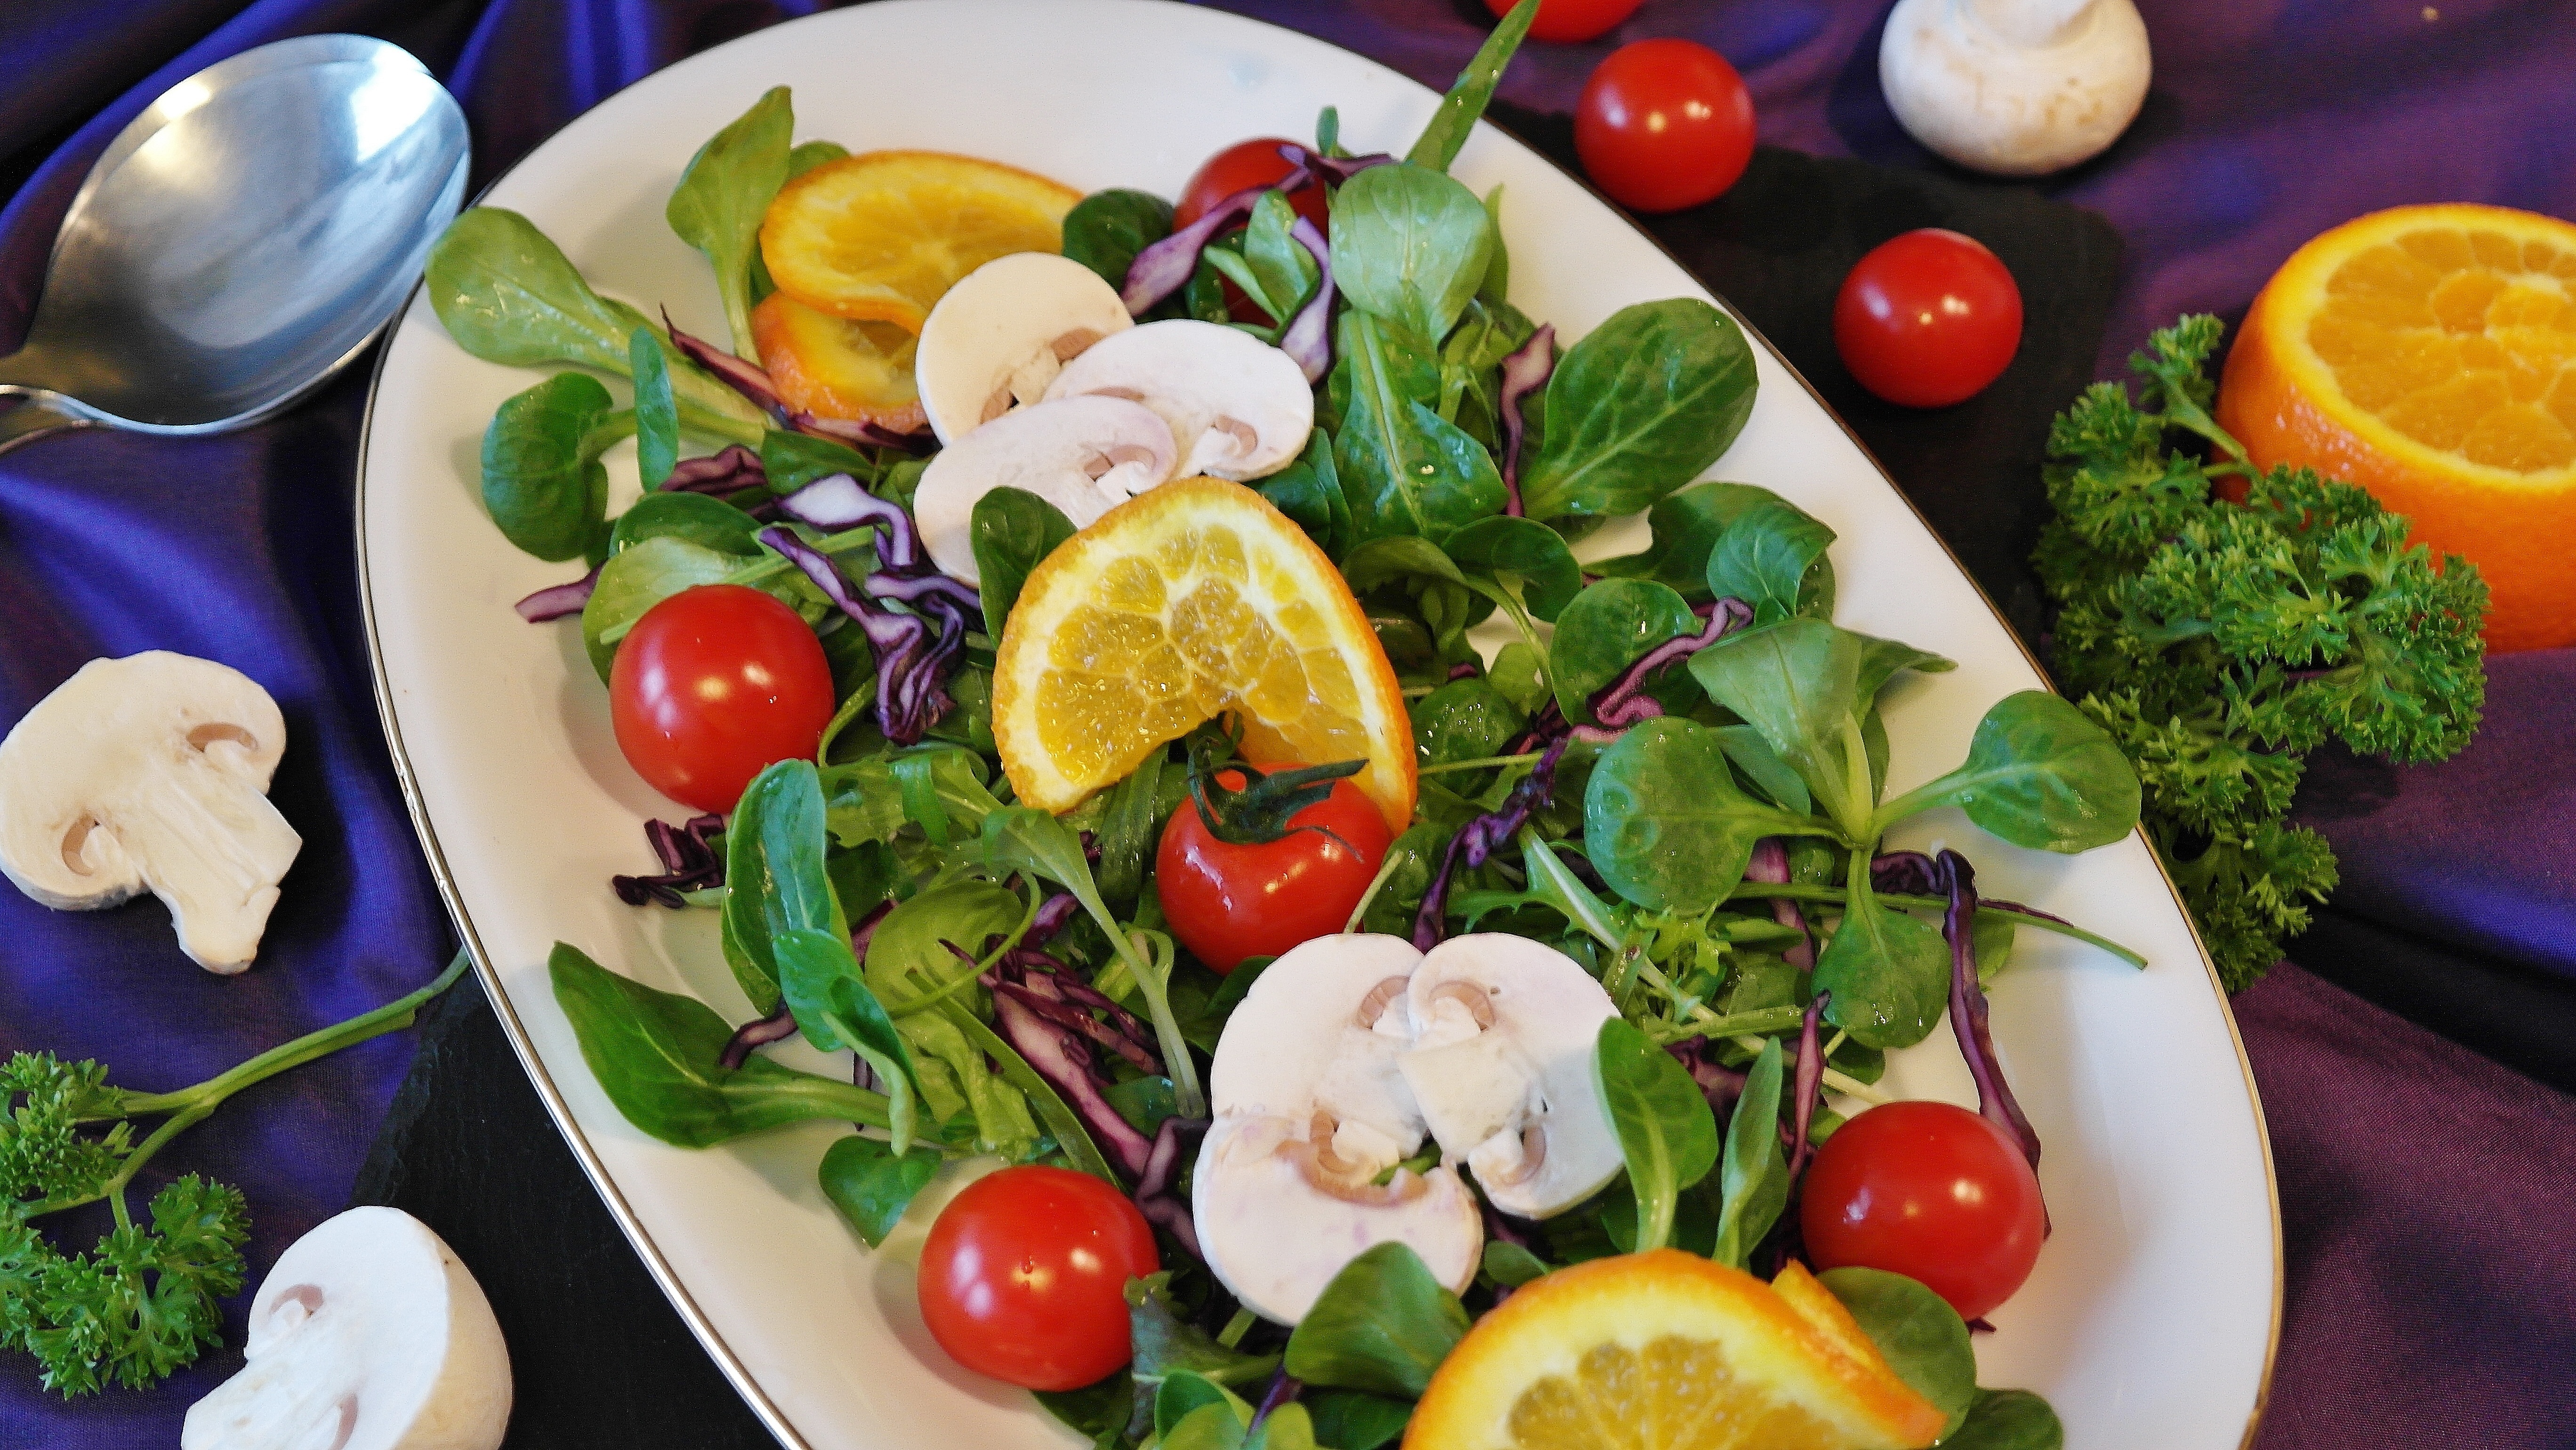
nature, dish, meal, food, salad, green, red, produce, vegetable, kitchen, colorful, breakfast, gourmet, healthy, eat, lunch, cuisine, tomato, nutrition, starter, vitamins, frisch, mixed salad, salad plate, appetizer salad, herbs, mixed, supper, brunch, raw food, delicacy, wild herbs, sense, eat colourful, hors d oeuvre, orange mushrooms